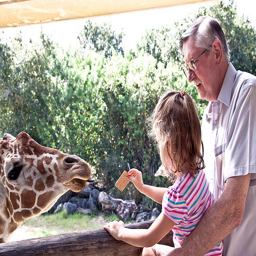
A small girl holding a cracker out in her hand for a giraffe.
A little girl and an old man feeding a giraffe.
A little girl is feeding a goat in a pin
A man and a little girl having an encounter with a giraffe.
a man and a girl giving food to a giraffe